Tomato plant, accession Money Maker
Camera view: horizontal (90 deg, fisheye); turntable rotation: 30 degrees
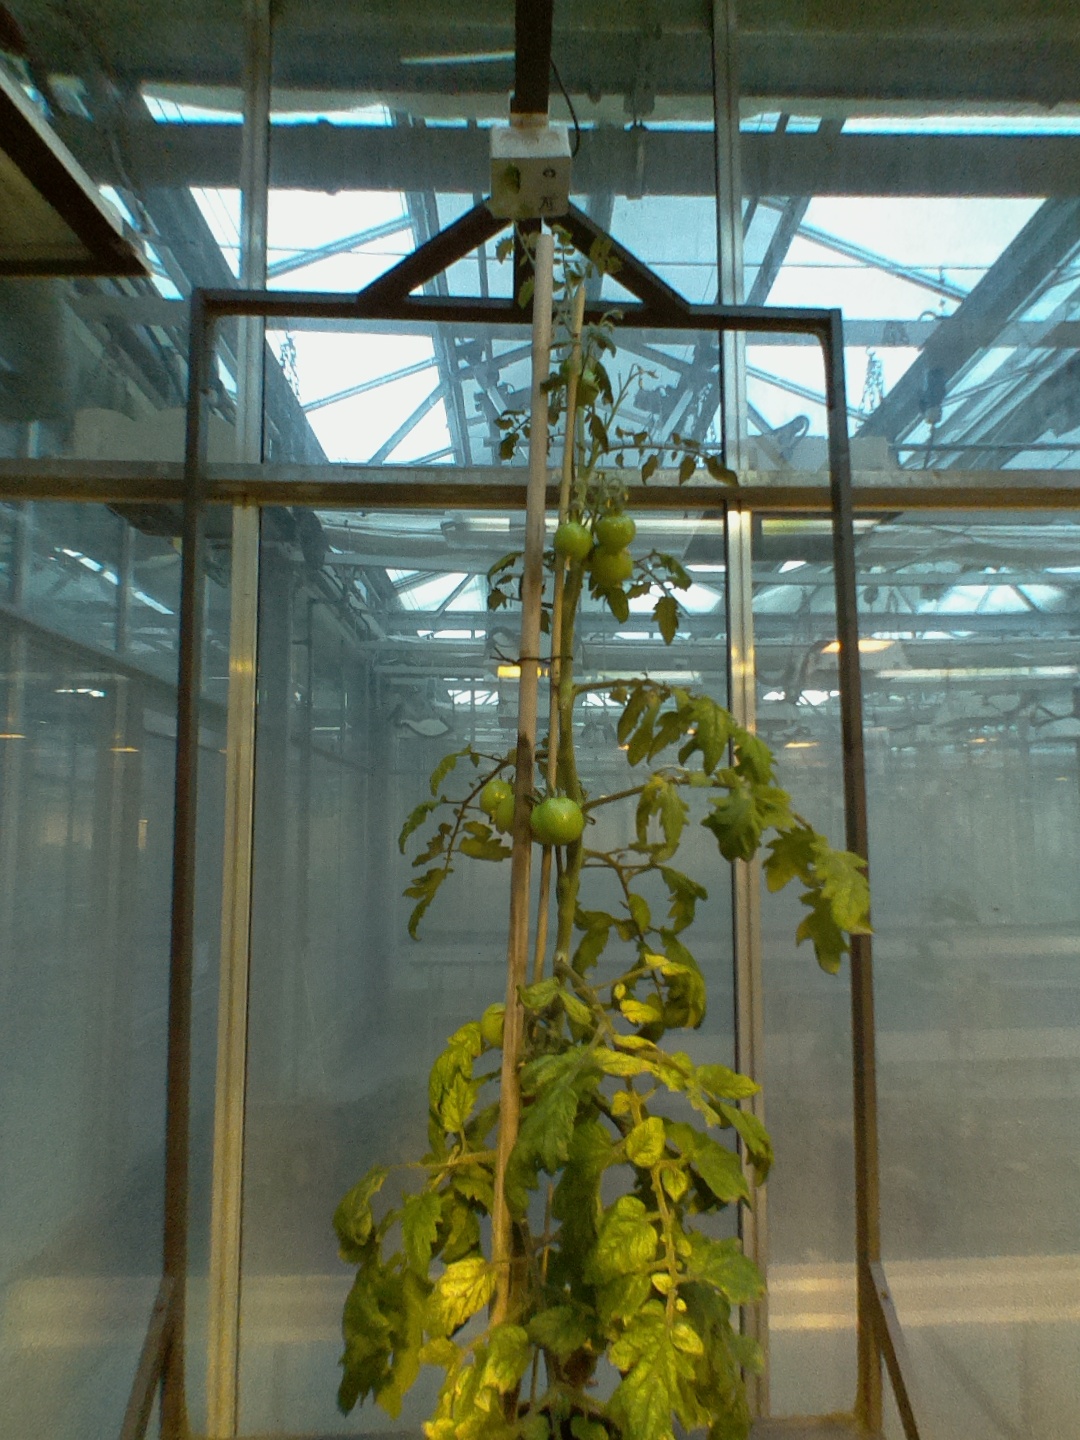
BBCH growth stage 77: 70%-80% of final fruit size